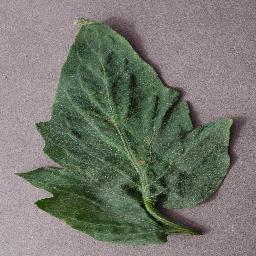
Label: Tomato___Target_Spot